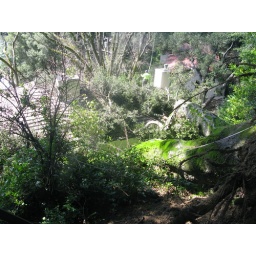
tree with house below